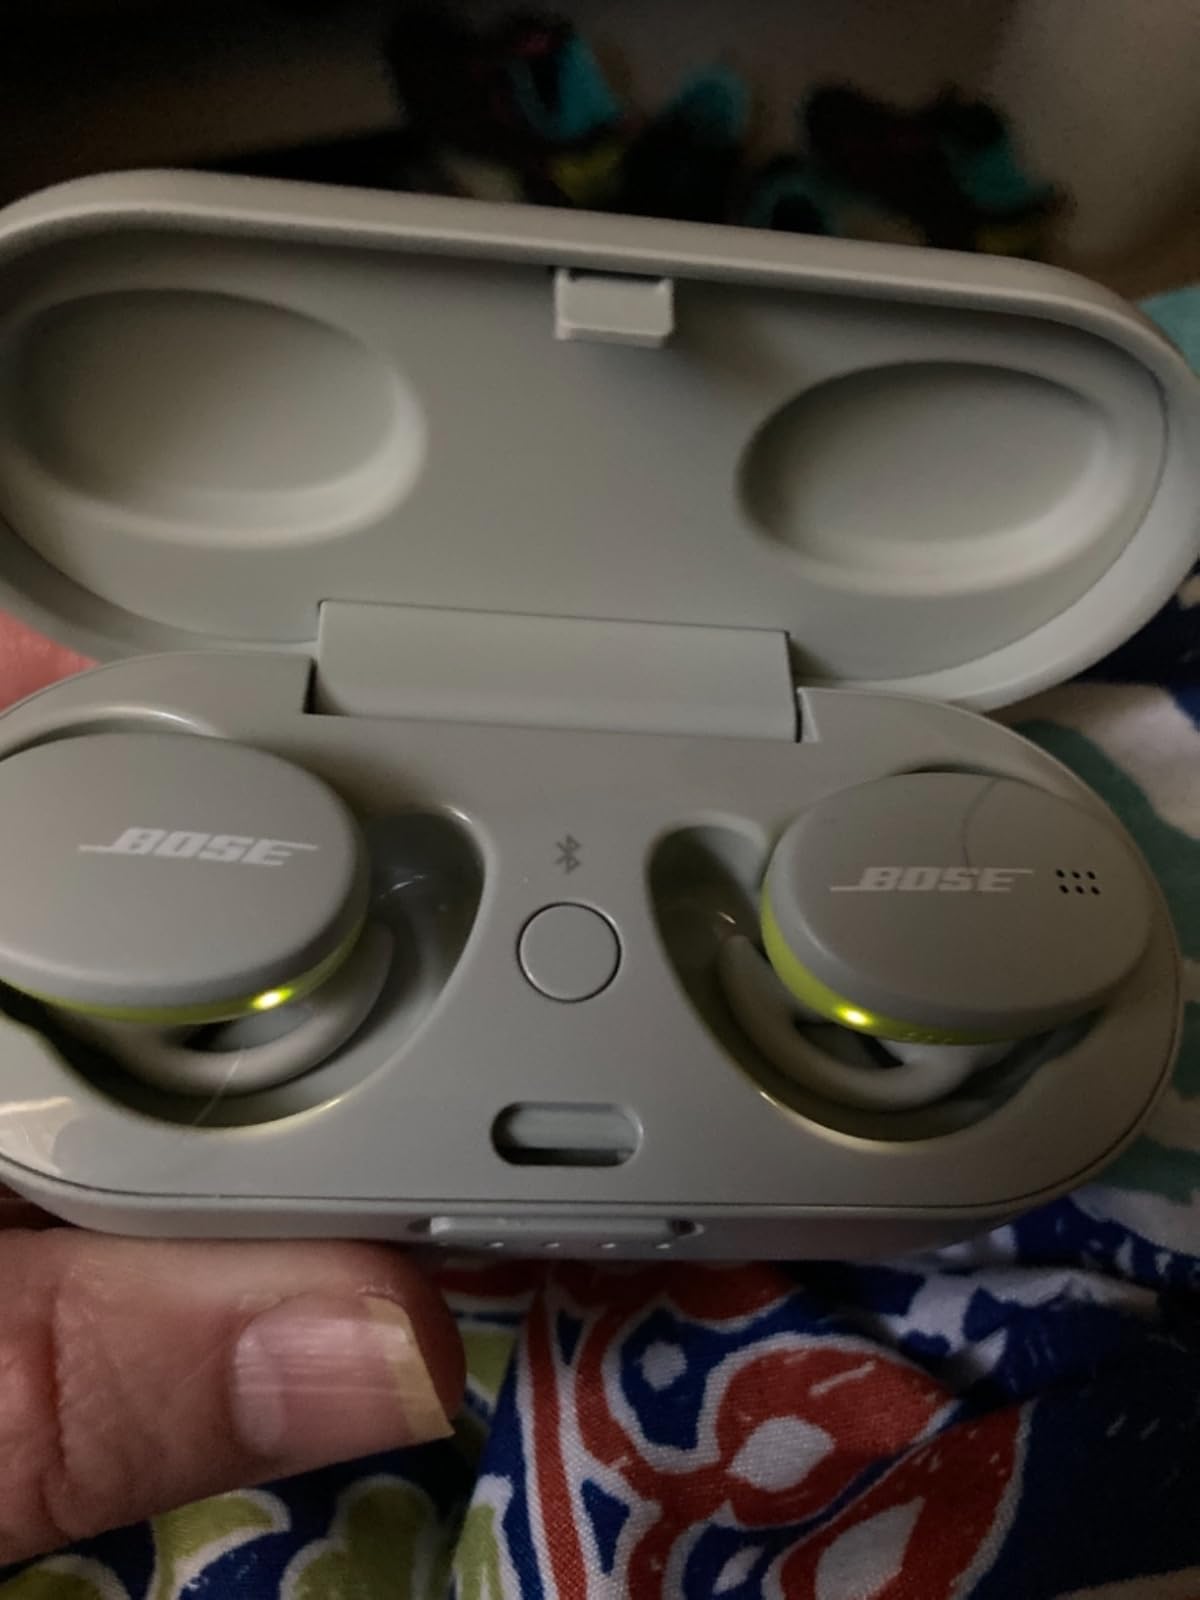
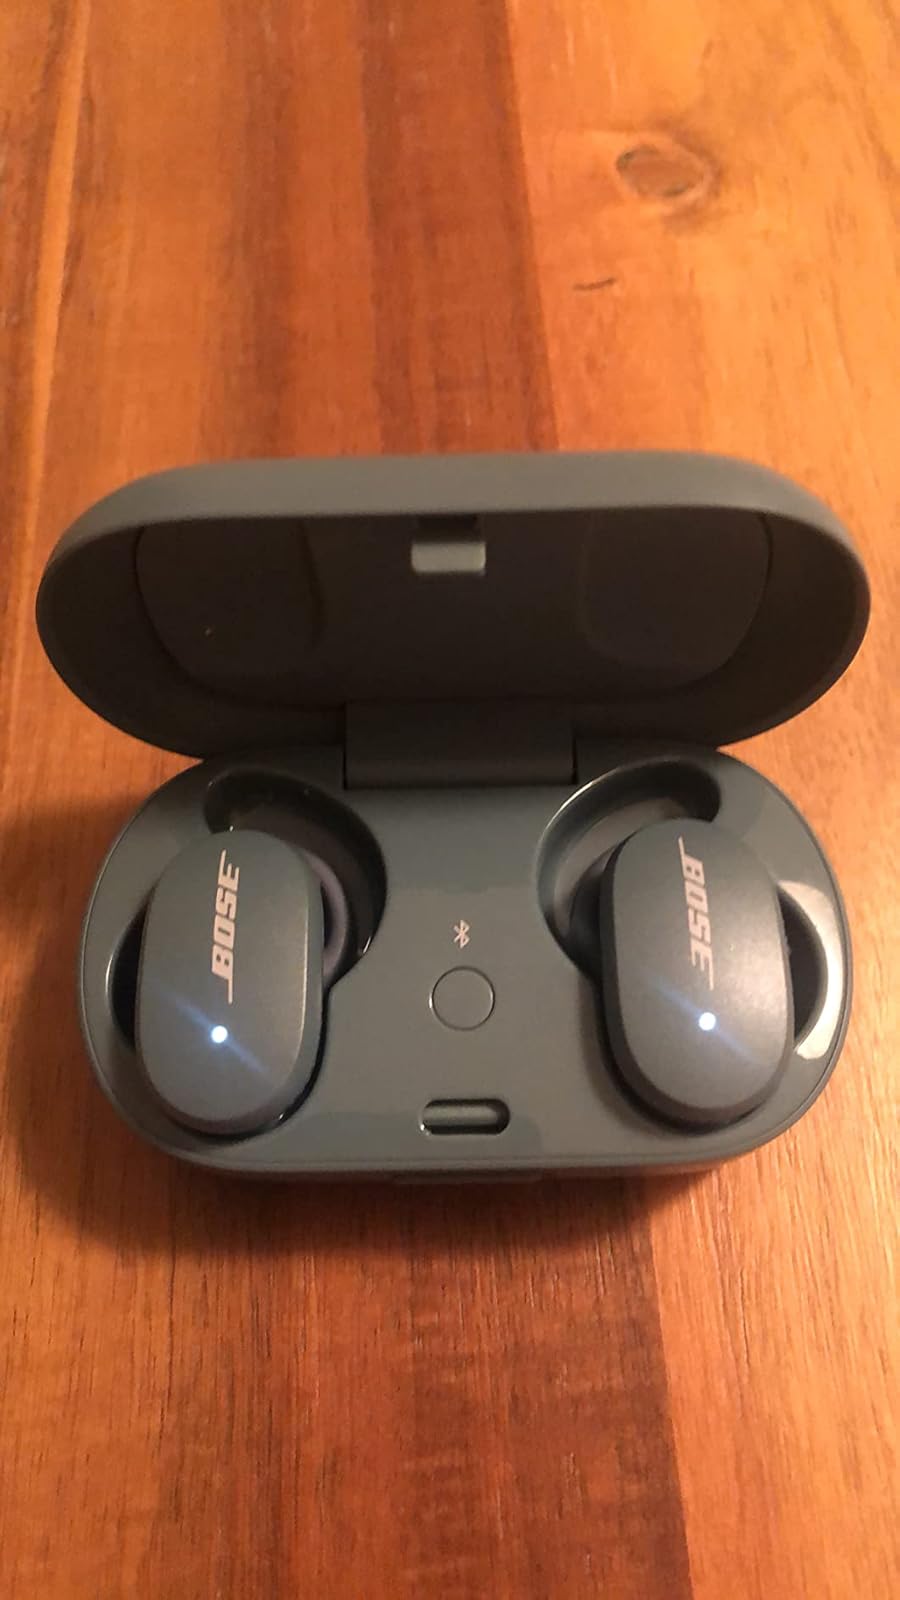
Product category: earbuds
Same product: no